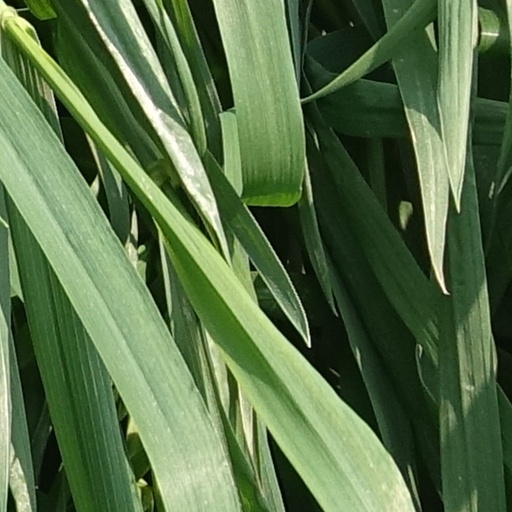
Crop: wheat